Dalija Orešković and People with a First and Last Name

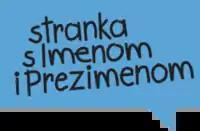
Party with a First and Last Name logo

In October 2018, Dalija Orešković announced she would enter politics on the centre-left spectrum. On December 29, 2018 she announced her party will be called START, standing for "Party of Anti-corruption, Development and Transparency". She ran for president in 2019, obtaining 55,163 or 2.9% of the votes, coming in 6th out of 11 candidates, and being eliminated in the first round.